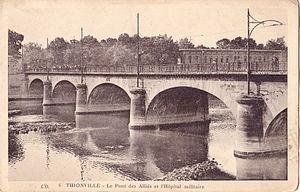
Carte postale ancienne éditée par CAP r(Compagnie des arts photomécaniques), n°6 :THIONVILLE - Le Pont des Alliés et l'Hôpital Militaire
Thionville est une commune française située dans le département de la Moselle en région Grand Est. Ses habitants sont appelés les Thionvillois et sont au nombre de 40 586 en 2016. La ville est, de par ce fait, la seconde du département en nombre d'habitants. En 2016, son unité urbaine comptait 133 513 habitants, et sa zone d'emploi 224 460 habitants.
Le pont des Alliés est un pont de la commune française de Thionville, dans le département de la Moselle.
Le réseau du tramway de Thionville a été créé en 1912 et comprenait deux lignes de tramway électrique, l'une urbaine, l'autre suburbaine.